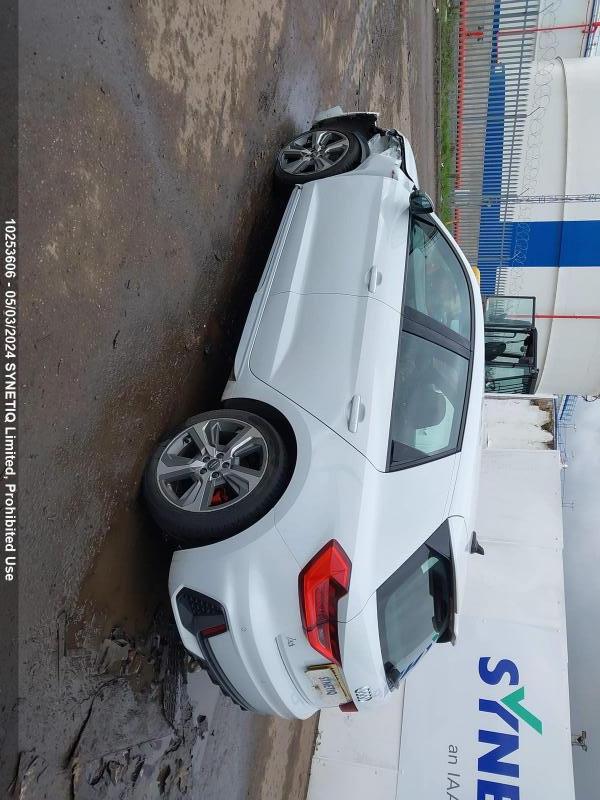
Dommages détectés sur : plaque d'immatriculation avant, pare-choc avant, feu avant gauche, capot, aile avant gauche, feu arrière droit, feu arrière gauche, plaque d'immatriculation arrière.
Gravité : majeur